Battle of Chosin Reservoir

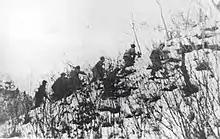
Soldiers from the Chinese 79th Division moving to engage the Marines at Yudam-ni

Acting on Almond's order, Smith ordered the 5th Marines to attack west toward Mupyong-ni on 27 November. The attack was soon stalled by the PVA 89th Division and forced the Marines to dig in on the ridges surrounding Yudam-ni. As night came, three Chinese regiments of the 79th Division attacked the ridges on the north and northwest of Yudam-ni, hoping to annihilate the garrison in one stroke. Close quarters fighting soon developed as the attackers infiltrated Marine positions, but the 5th and 7th Marines held the line while inflicting heavy casualties on the Chinese. As day broke on 28 November, the Chinese and Americans were locked in a stalemate around the Yudam-ni perimeter.